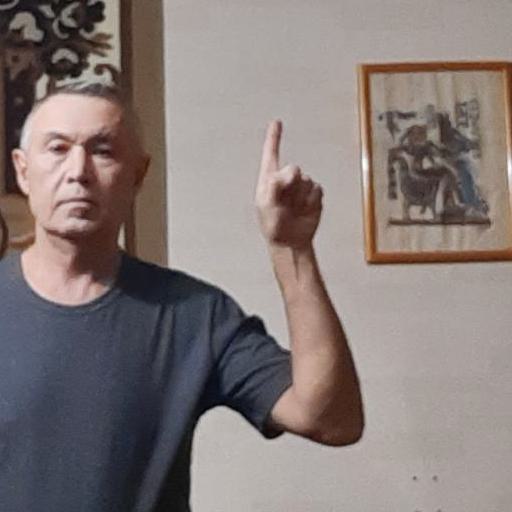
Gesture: one